Joumana Haddad

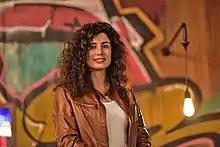
Joumana Haddad in Beirut, 2018

Joumana Haddad (Salloum; born December 6, 1970, in Beirut) is a Lebanese author, public speaker, journalist and human rights activist. She has been selected as one of the world’s 100 most powerful Arab women by Arabian Business Magazine for her cultural and social activism. In 2021, she was on Apolitical's list of 100 most influential people in Gender Policy. She is founder of "Jasad", a quarterly Arabic-language magazine specialized in the arts and literature of the body (2009–2011). Haddad launched a new TV show in November 2018 on Alhurra highlighting the topics of free expression and critical thinking. In September 2019, she founded a youth centered NGO in Beirut called the Joumana Haddad Freedoms Center. In February 2020, in partnership with the Institut Français in Lebanon, she launched the first International Feminisms Festival in the Middle East with a group of local and international co-organizers.